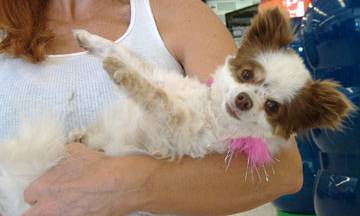
Label: dog